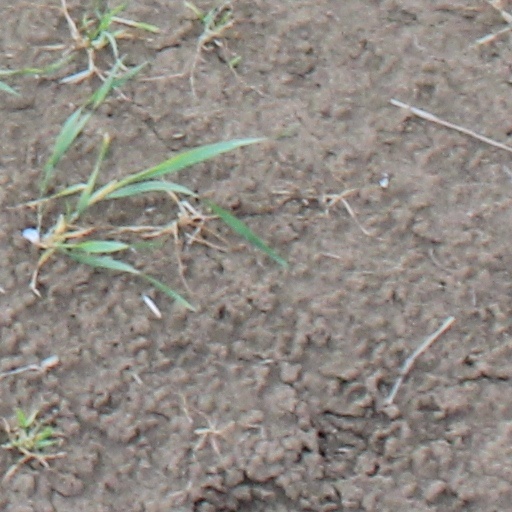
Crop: wheat